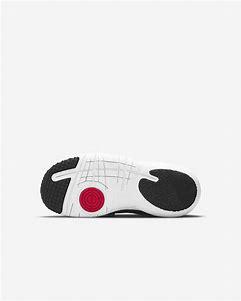
Brand: Nike
Model: Flex Advance